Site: brandenburg
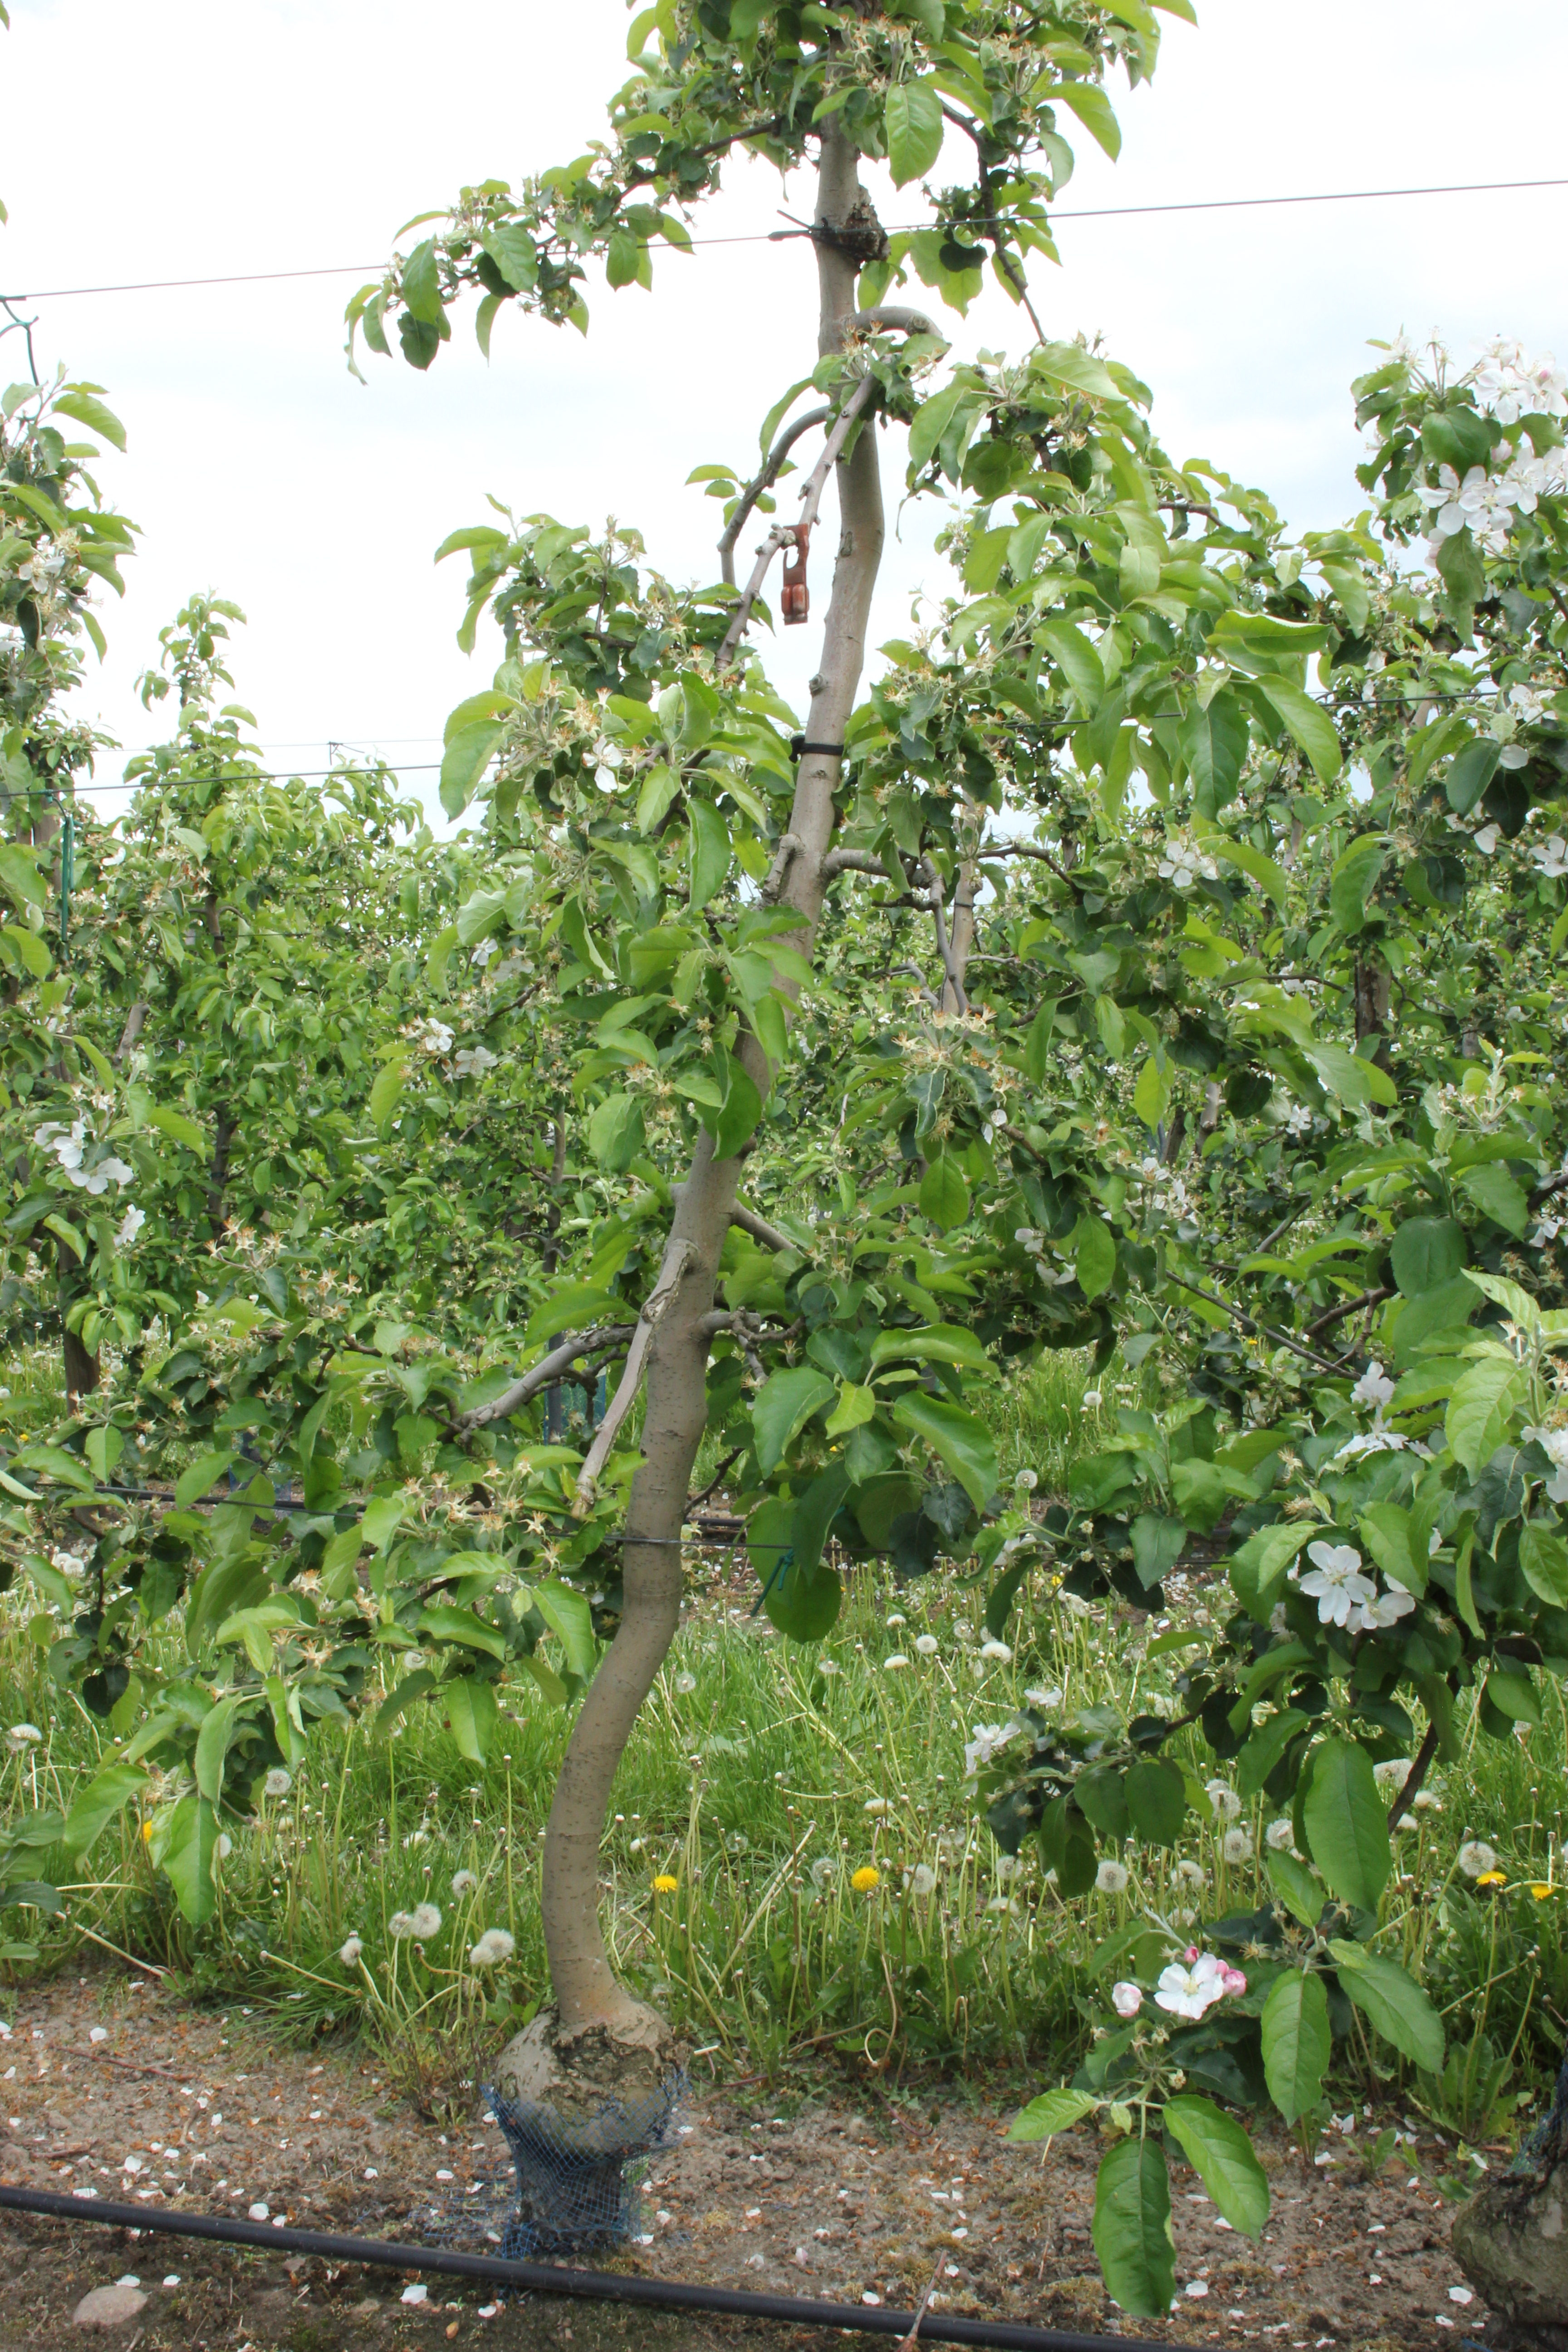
Growth stage (BBCH 67): Flowering